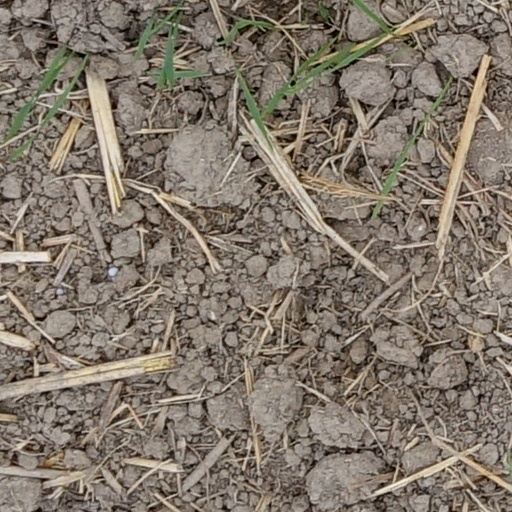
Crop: wheat